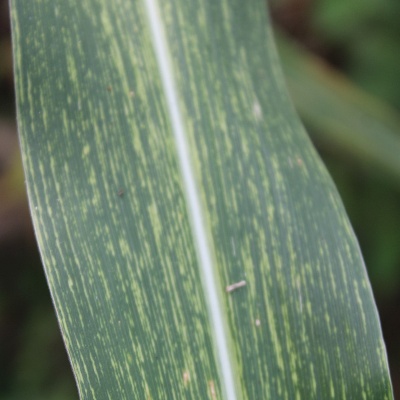
Crop: Maize
Condition: streak virus